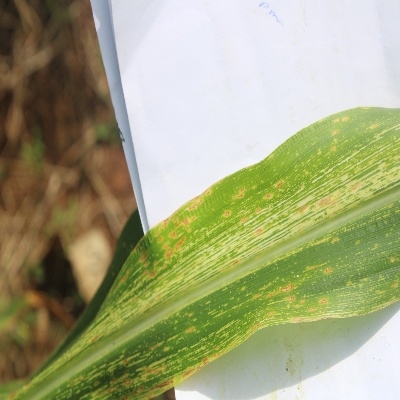
Label: Corn_(Maize)___Maize_Streak_Virus